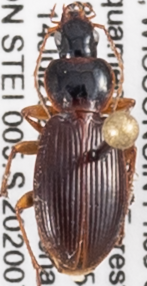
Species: Synuchus impunctatus
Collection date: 2020-07-14
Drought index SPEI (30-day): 0.394
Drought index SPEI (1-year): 1.314
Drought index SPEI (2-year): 2.09